Lily virus X

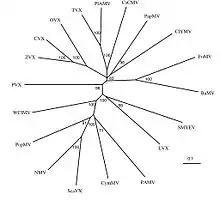
“Phylogenetic tree for the aligned nucleotide sequences of the complete coding sequence of Lily virus X (LVX) and other members of the genus "Potexvirus". The values at the forks indicate the percentage of trees in which this grouping occurred after bootstrapping the data with 400 replicates (shown only when >70%). The scale bar shows the number of substitutions per base.”

LVX does not have a known vector, but it most likely spreads and enters the cell through mechanical inoculation by insects. The replication of LVX, like other ssRNA(+) viruses, occurs in the cytoplasm of cells. Once the virus enters into the host cell, the virus is uncoated and releases the viral genome RNA into the cytoplasm. The viral monocistronic RNA is then translated into RNA-dependent RNA polymerase, encoded by the 5’-proximal ORF. The replication of LVX occurs in viral factories which are organized by the protein TGBp1. TGBp1 works to rearrange the actin and endomembranes of the host and creates an assembly of helical arrangements. These helical structures are surrounded by the host endomembranes, which create a region where the virus can replicate more efficiently.